More Than Words (TV series)

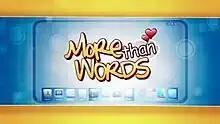
Title card

More Than Words is a Philippine television drama romantic comedy series broadcast by GMA Network. Directed by Andoy Ranay, it stars Janine Gutierrez and Elmo Magalona. It premiered on November 17, 2014 on the network's Telebabad line up. The series concluded on March 6, 2015 with a total of 80 episodes.